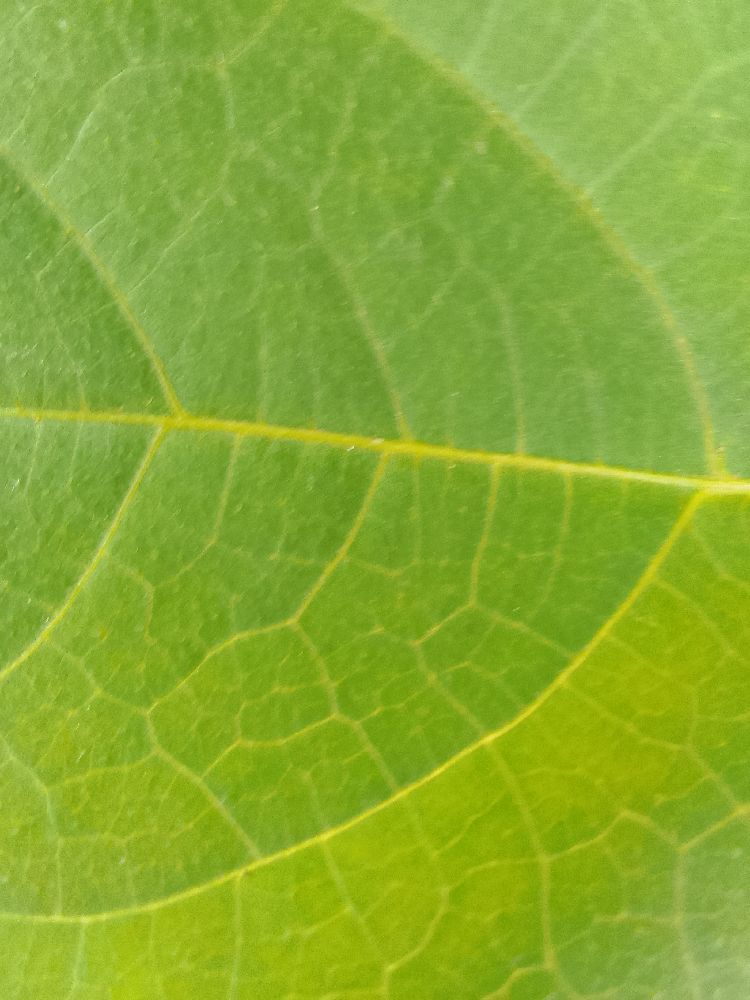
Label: healthy